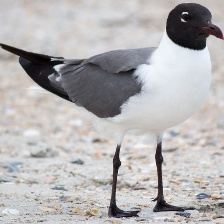
Species: LAUGHING GULL
Scientific name: LEUCOPHAEUS ATRICILLA